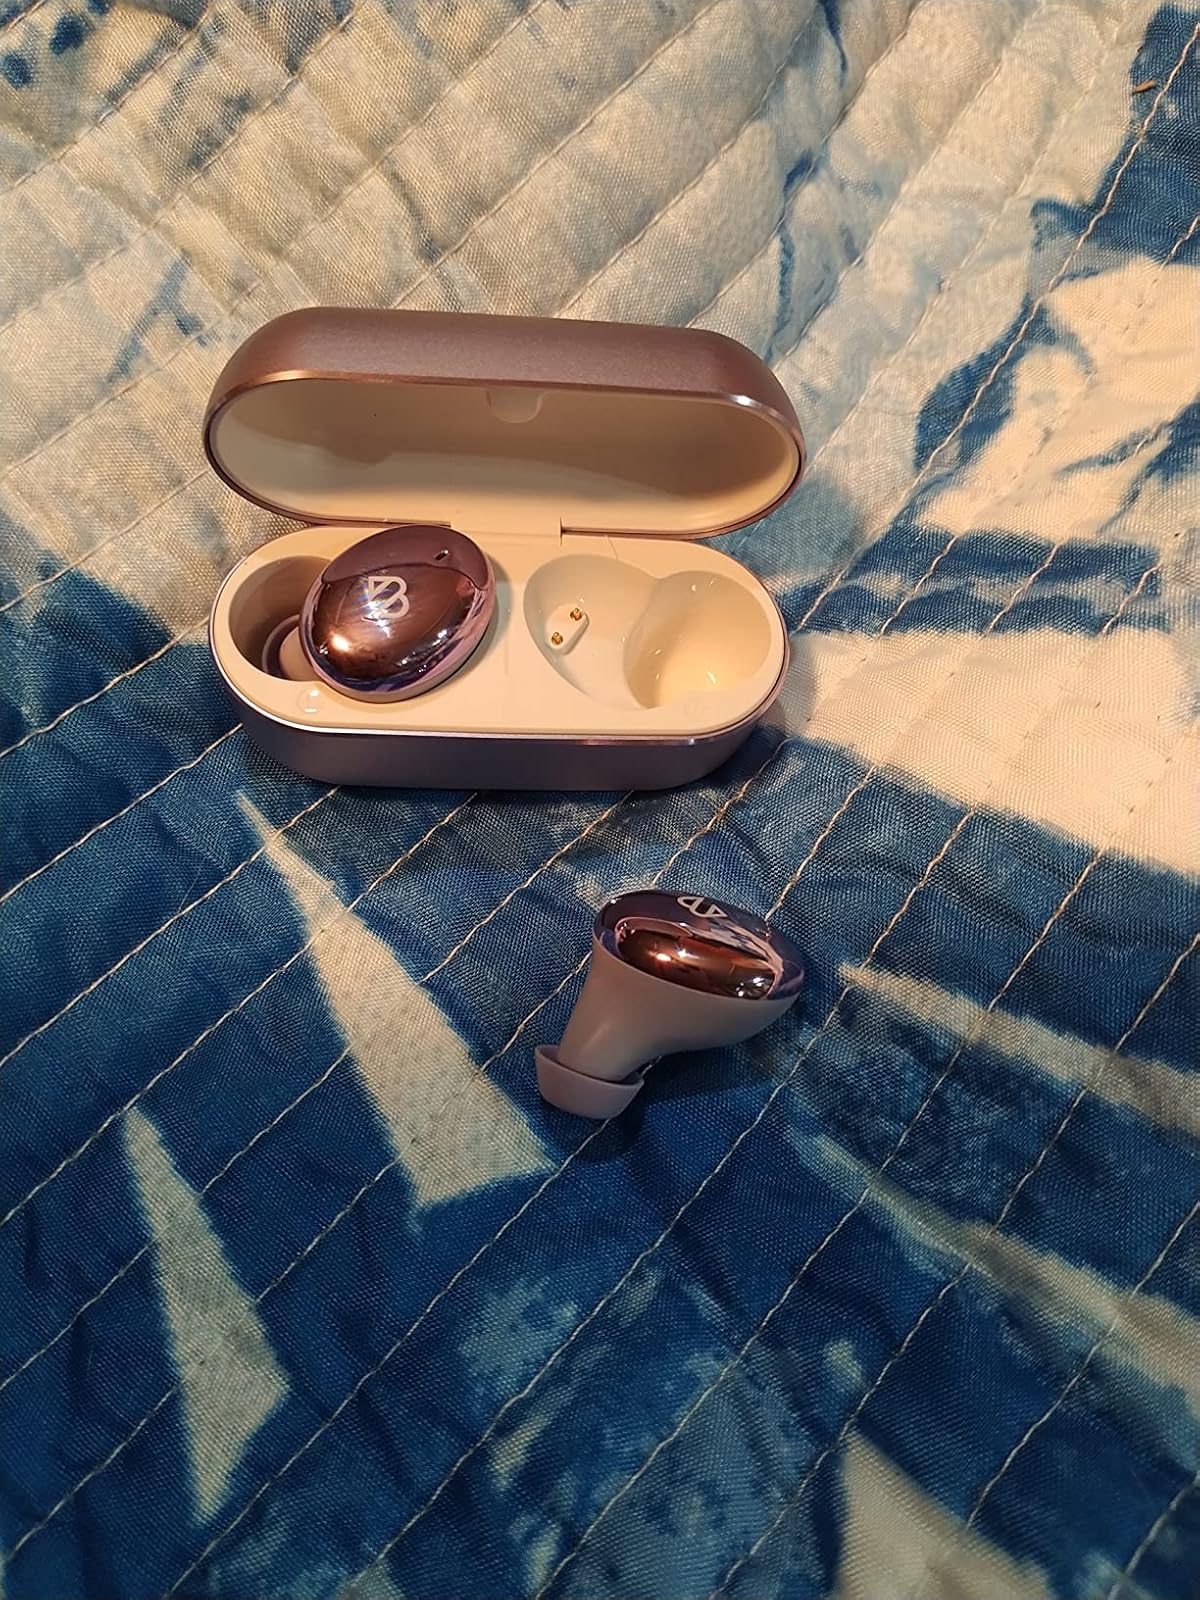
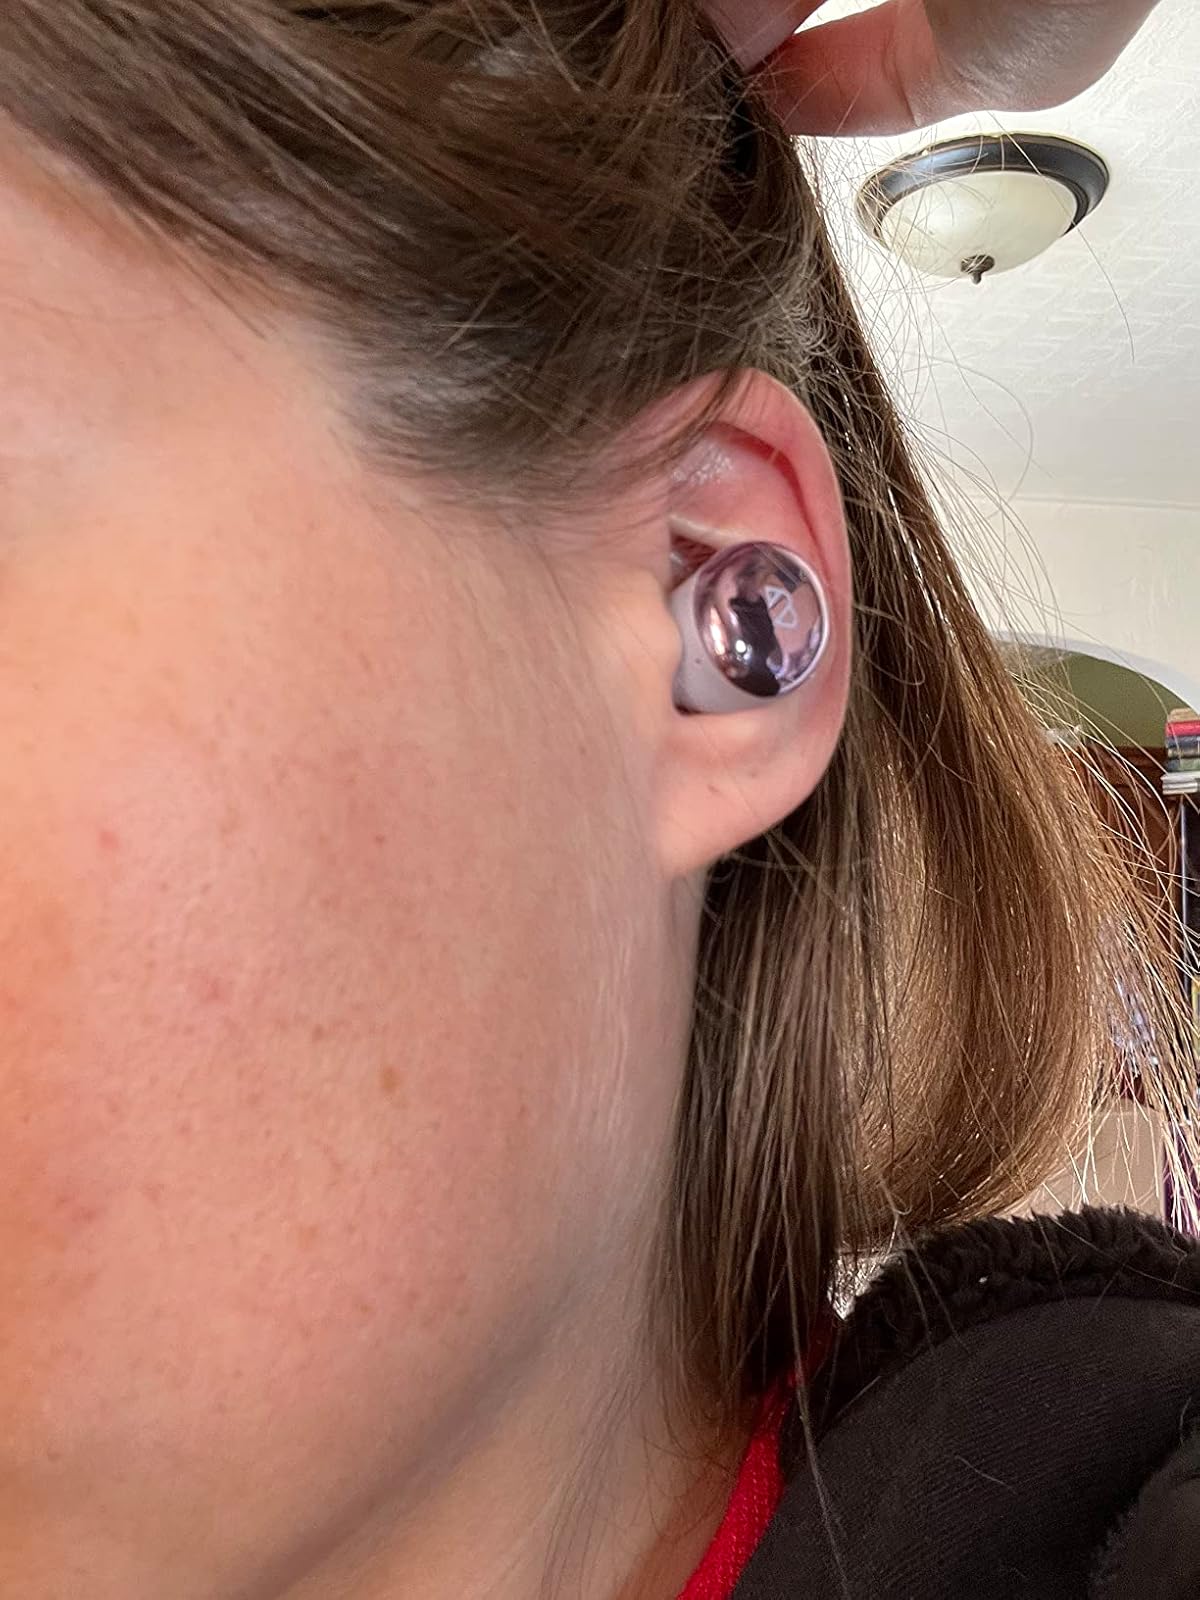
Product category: earbuds
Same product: yes